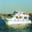
Label: ship